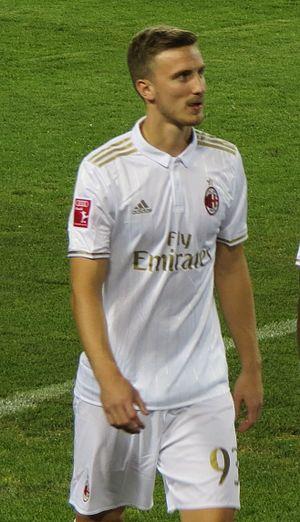
Rodrigo Ely est un footballeur italo-brésilien, qui évolue au poste de défenseur central au Deportivo Alavés.